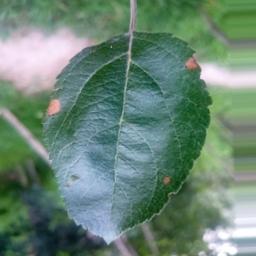
Label: Alternaria